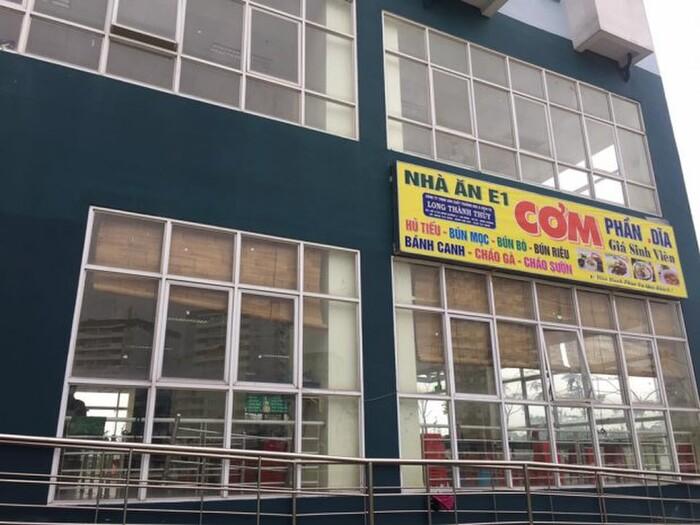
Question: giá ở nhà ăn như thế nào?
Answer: giá sinh viên